Paul Newman

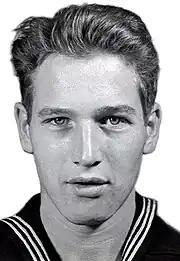
United States Navy photograph of Newman

In a 2011 interview, screenwriter Stewart Stern recounted that Newman drew on an incident from his Navy years as an "emotional trigger to express the character's trauma" when acting in the 1956 film "The Rack". He said that Newman thought back to an incident in which his best friend was sliced to pieces on an aircraft carrier by a plane's propeller.